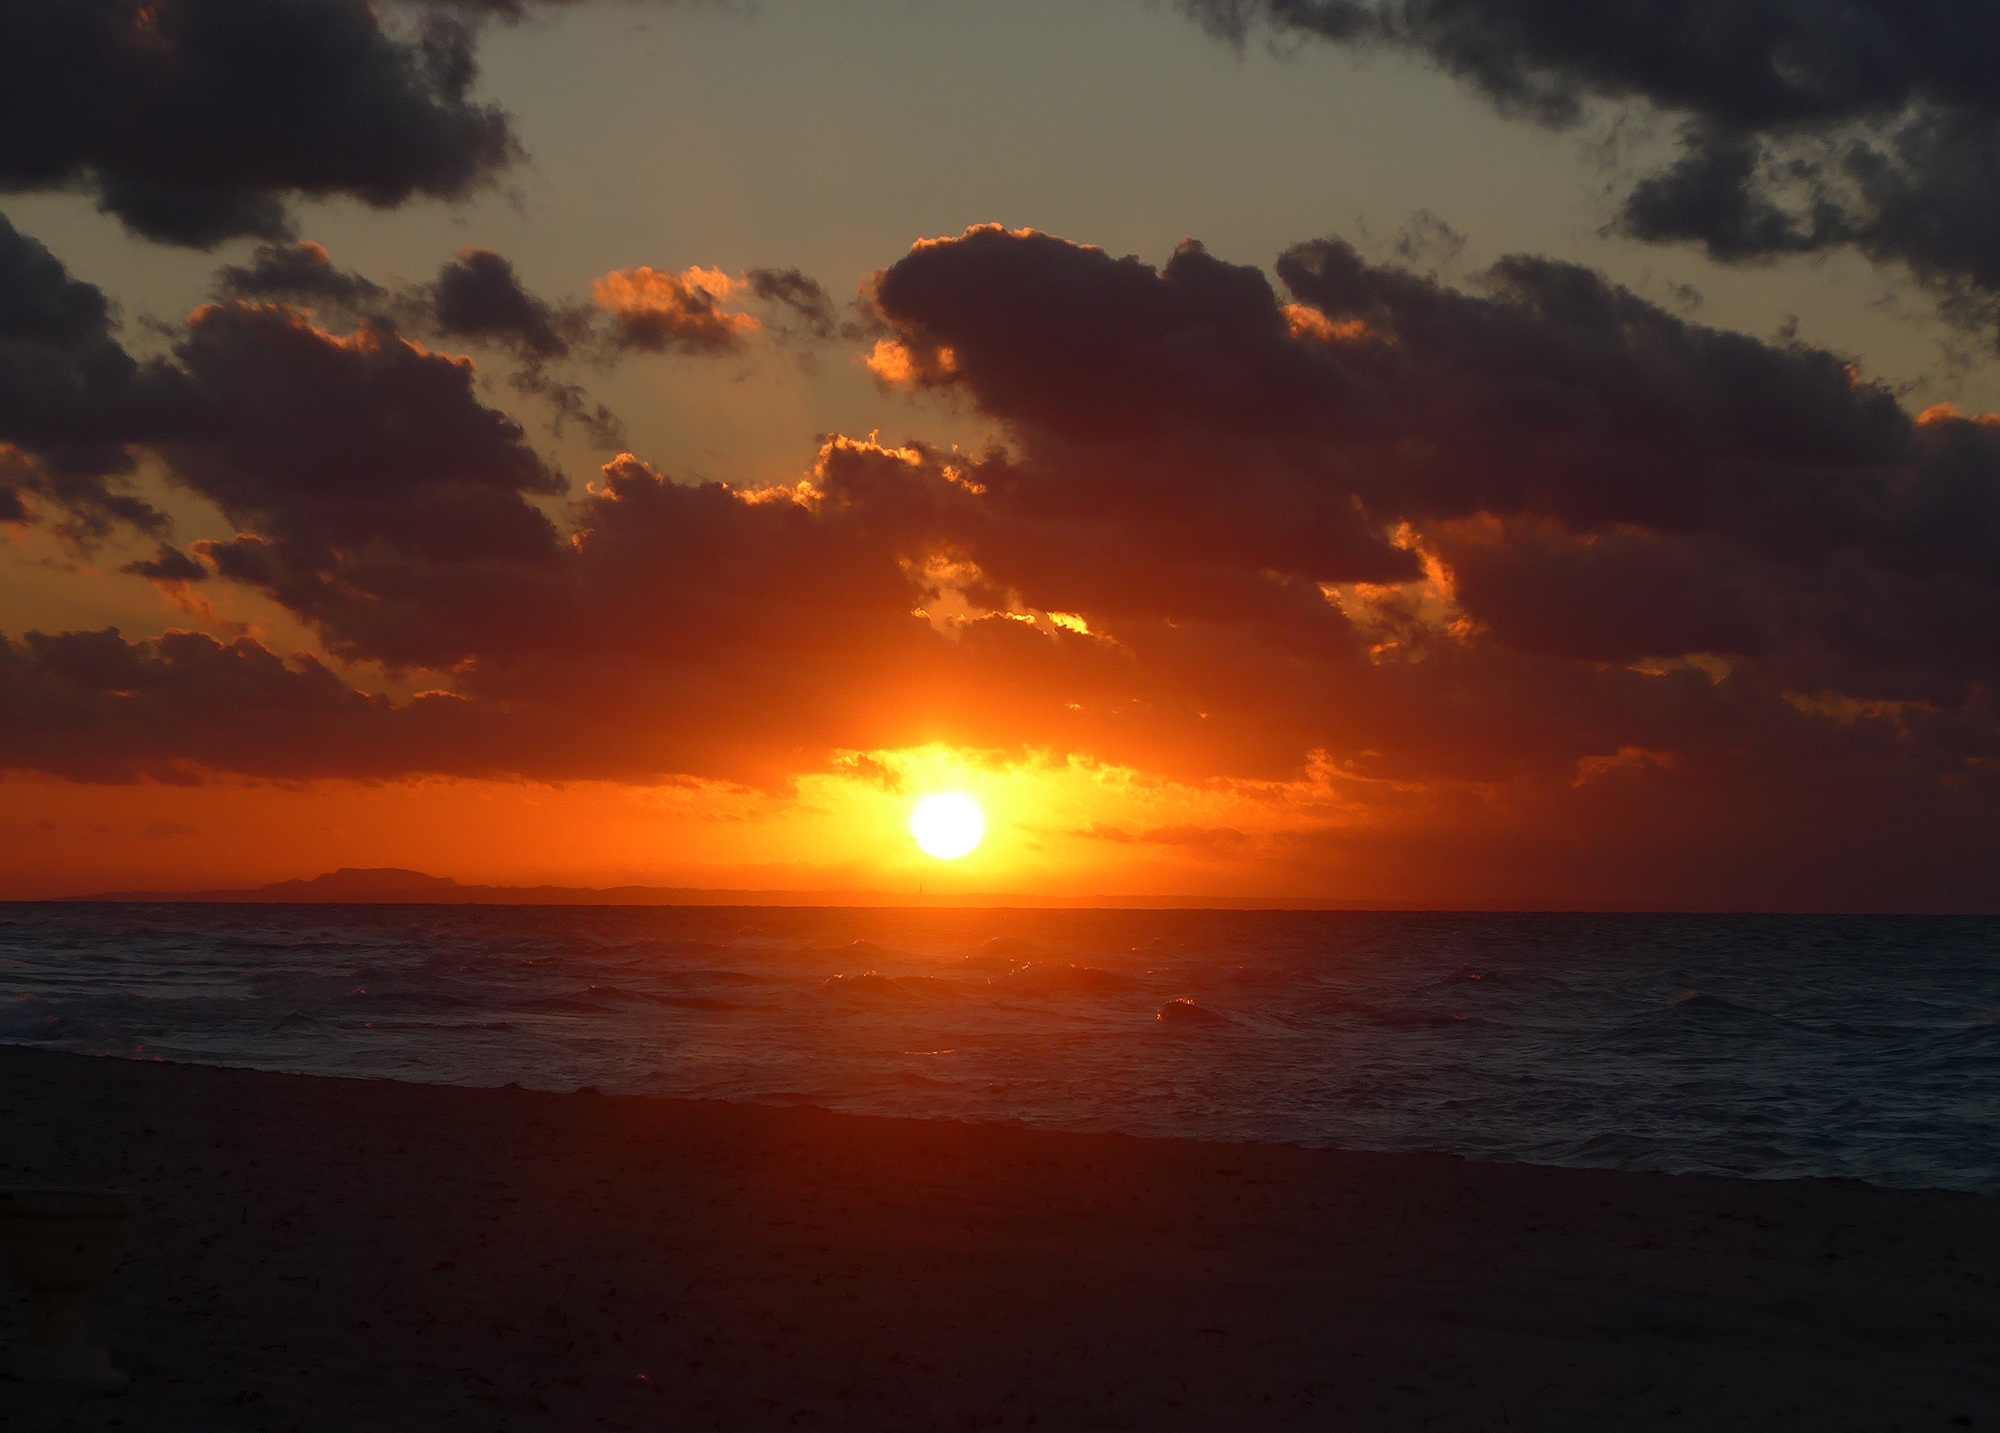
beach, sea, coast, water, ocean, horizon, cloud, sky, sun, sunrise, sunset, sunlight, morning, wave, dawn, dusk, evening, orange, romance, blue, cuba, clouds, atlantic, afterglow, wind wave, red sky at morning